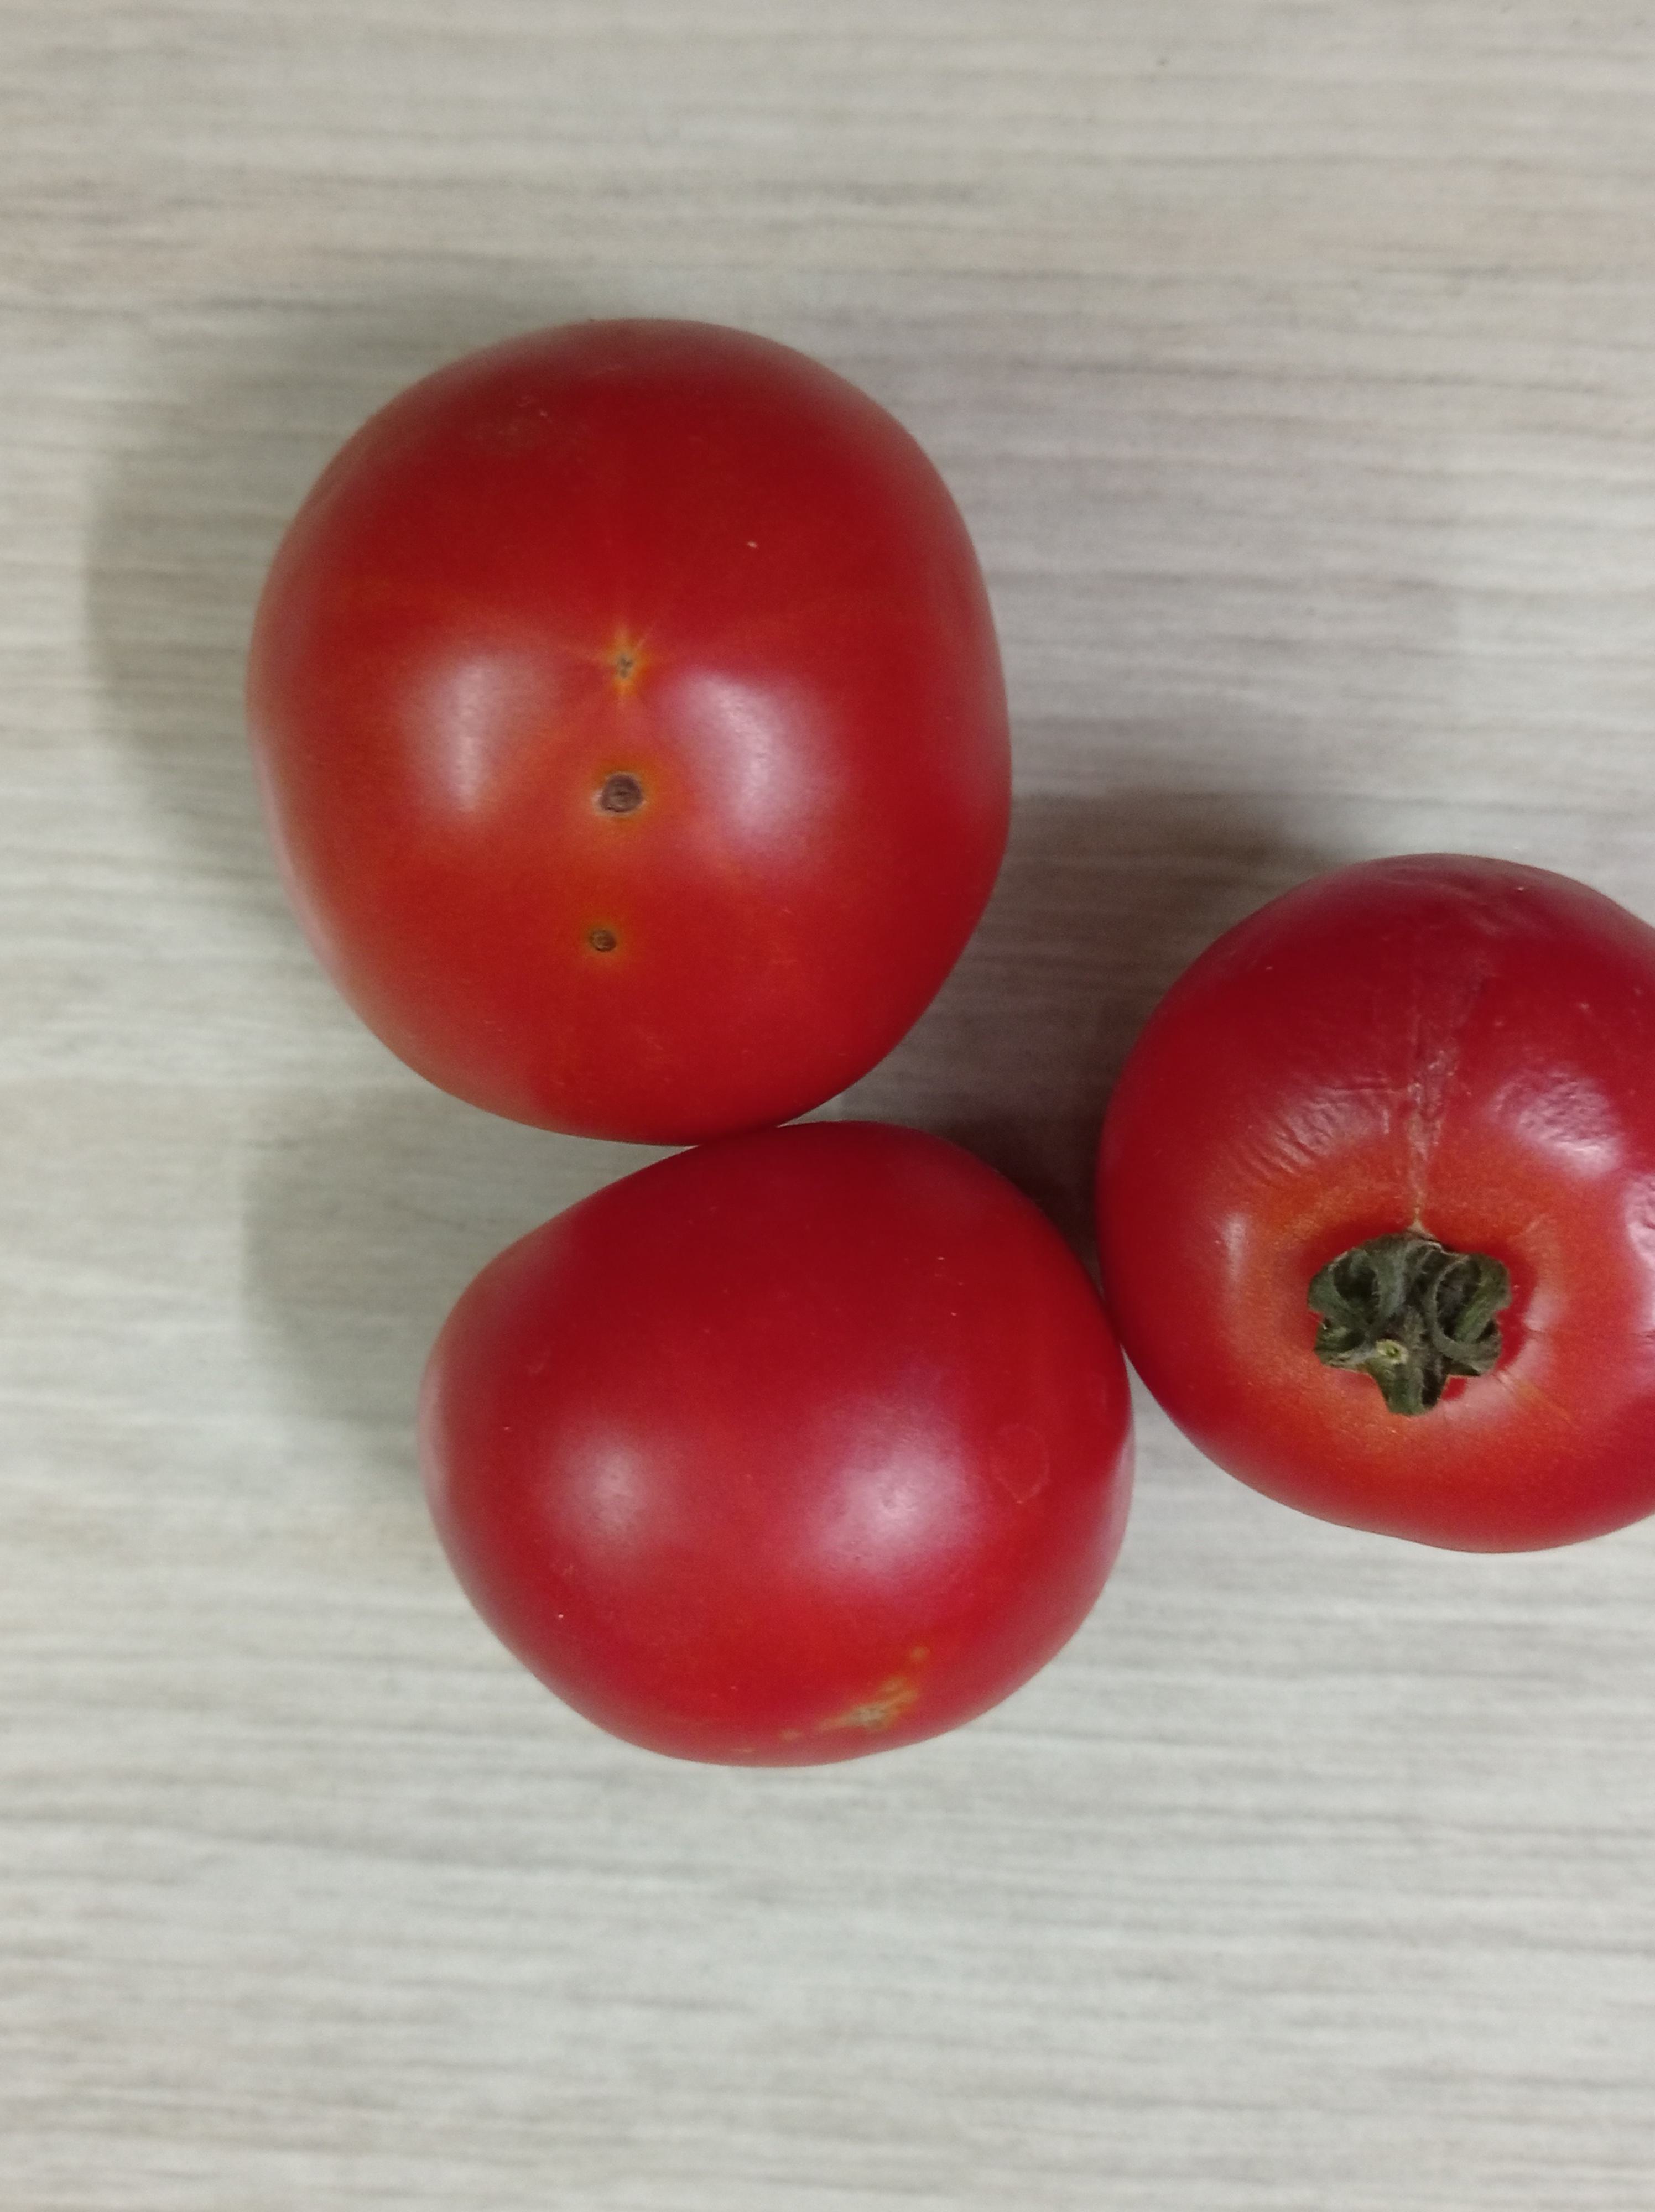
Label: Fresh